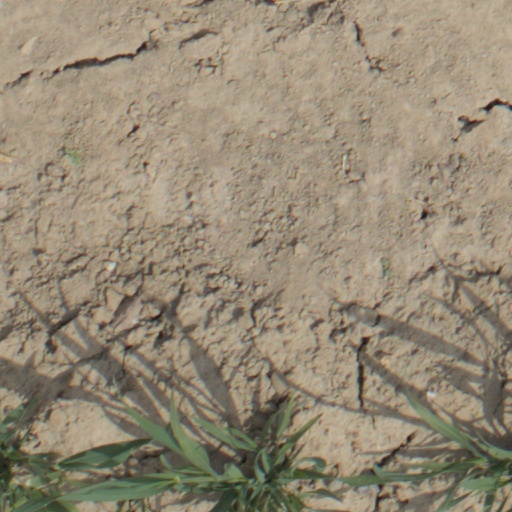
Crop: wheat